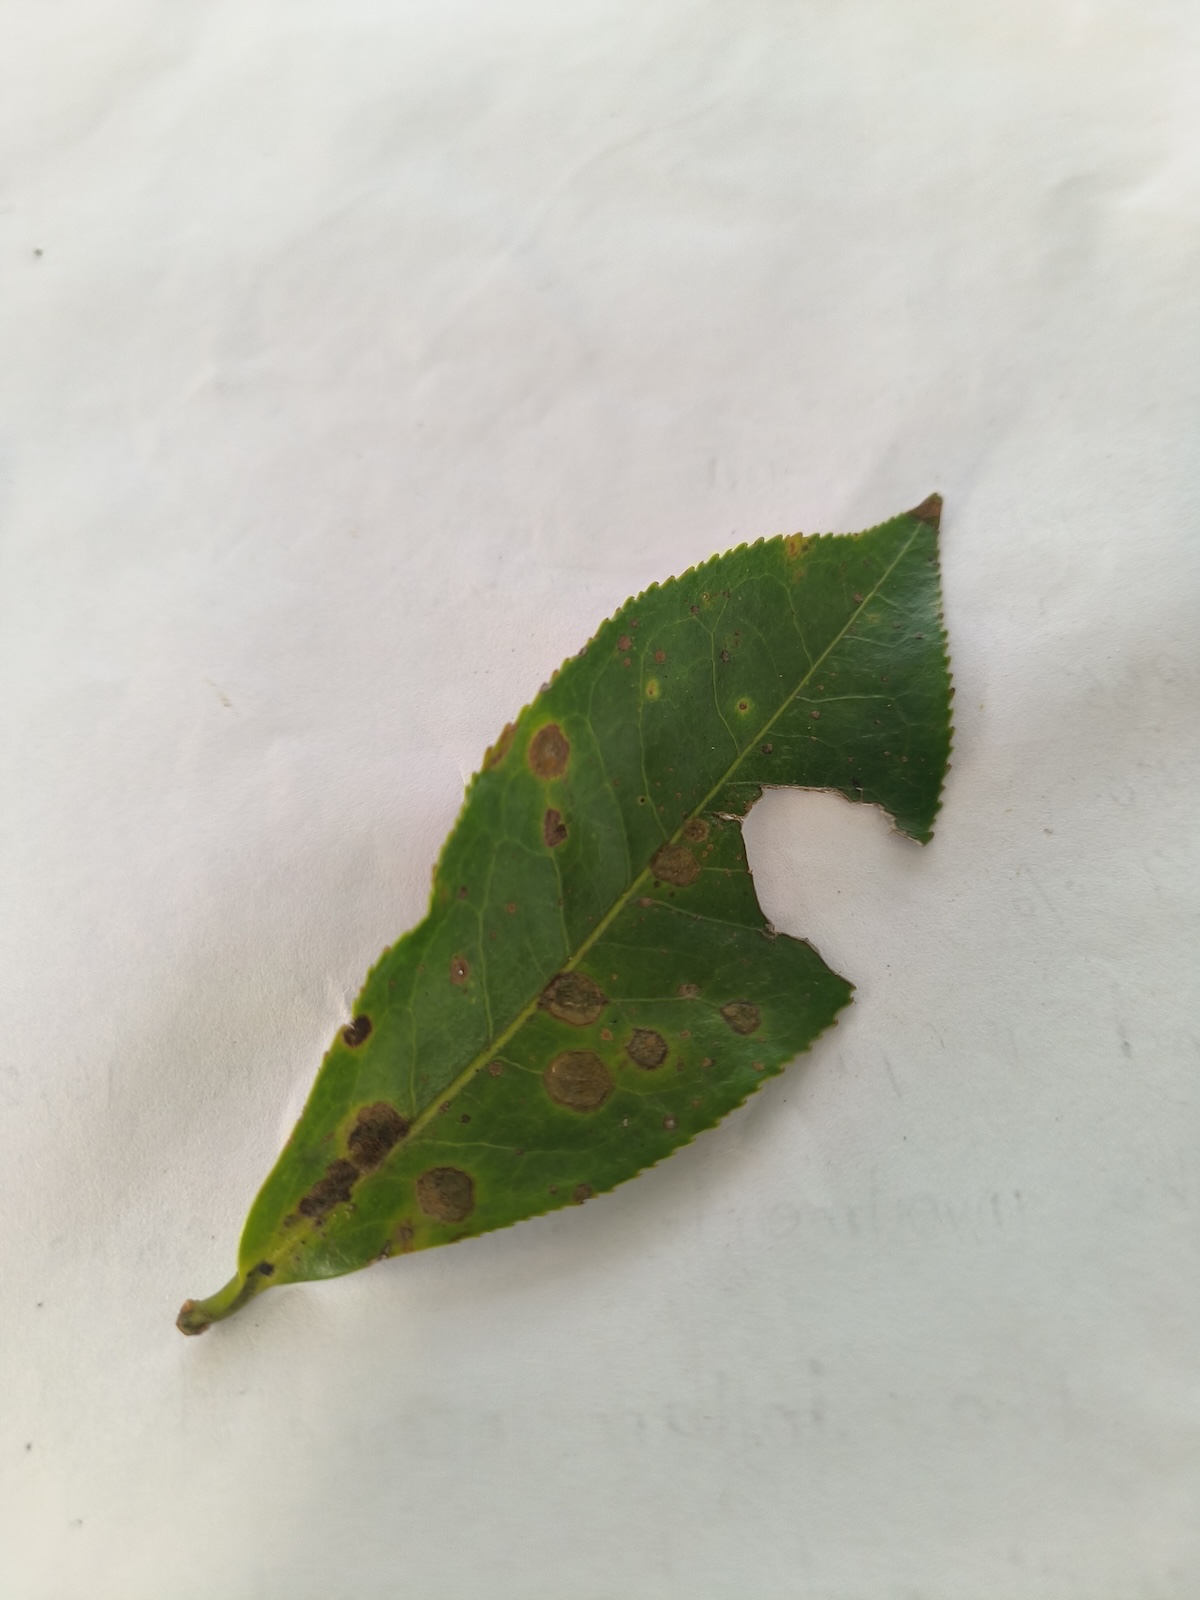
Label: Tea algal leaf spot